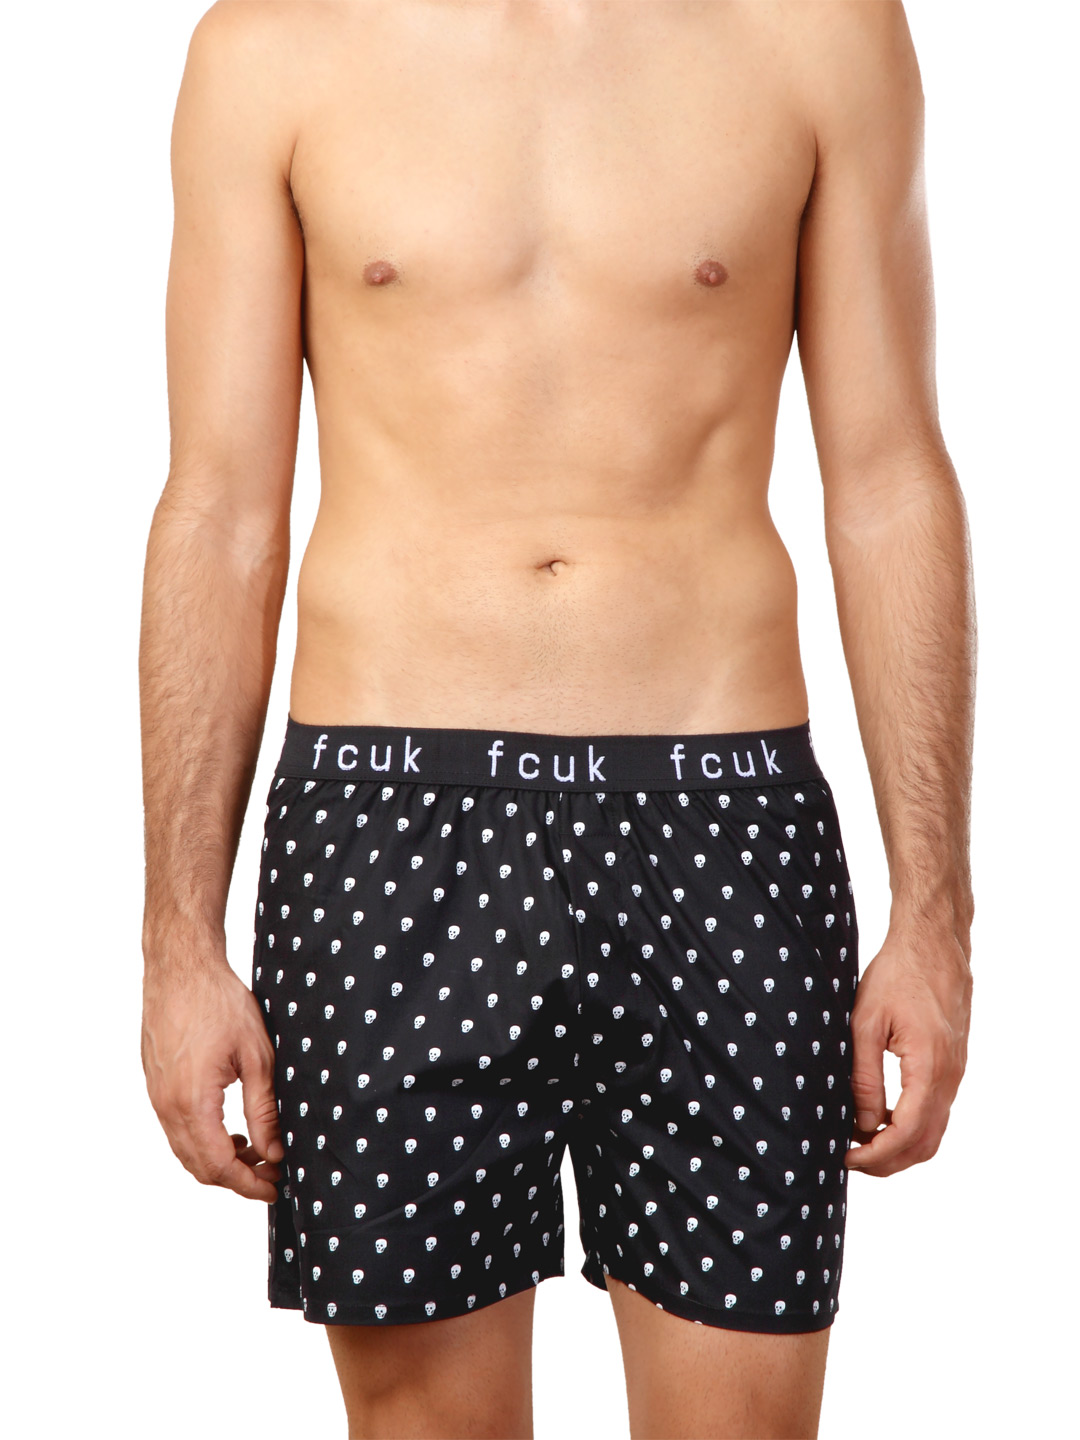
FCUK Black Boxers
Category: Apparel / Innerwear / Boxers
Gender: Men
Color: Black
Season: Summer 2016
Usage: Casual